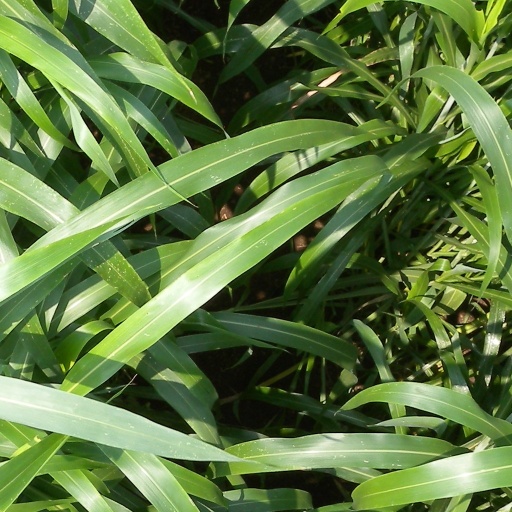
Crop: sorghum